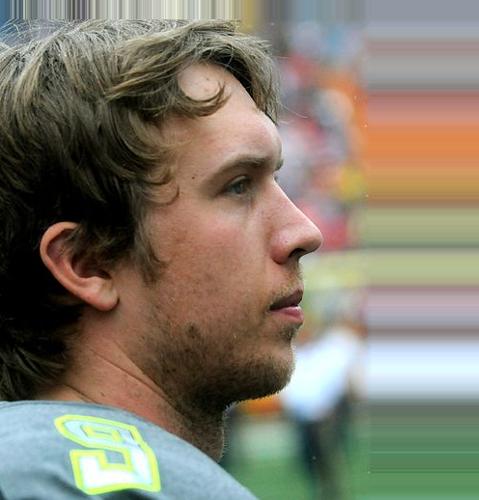
Age: 24